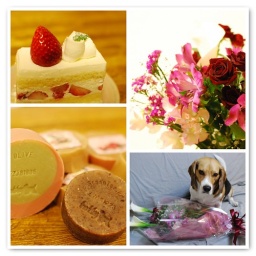
Soaps made by my friend. The man bought cakes. The dog gave flowers to me. Thanks!!